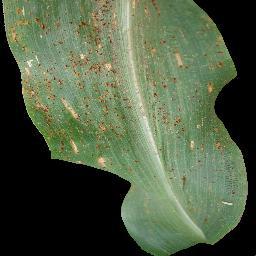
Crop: corn
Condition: (maize)_common_rust